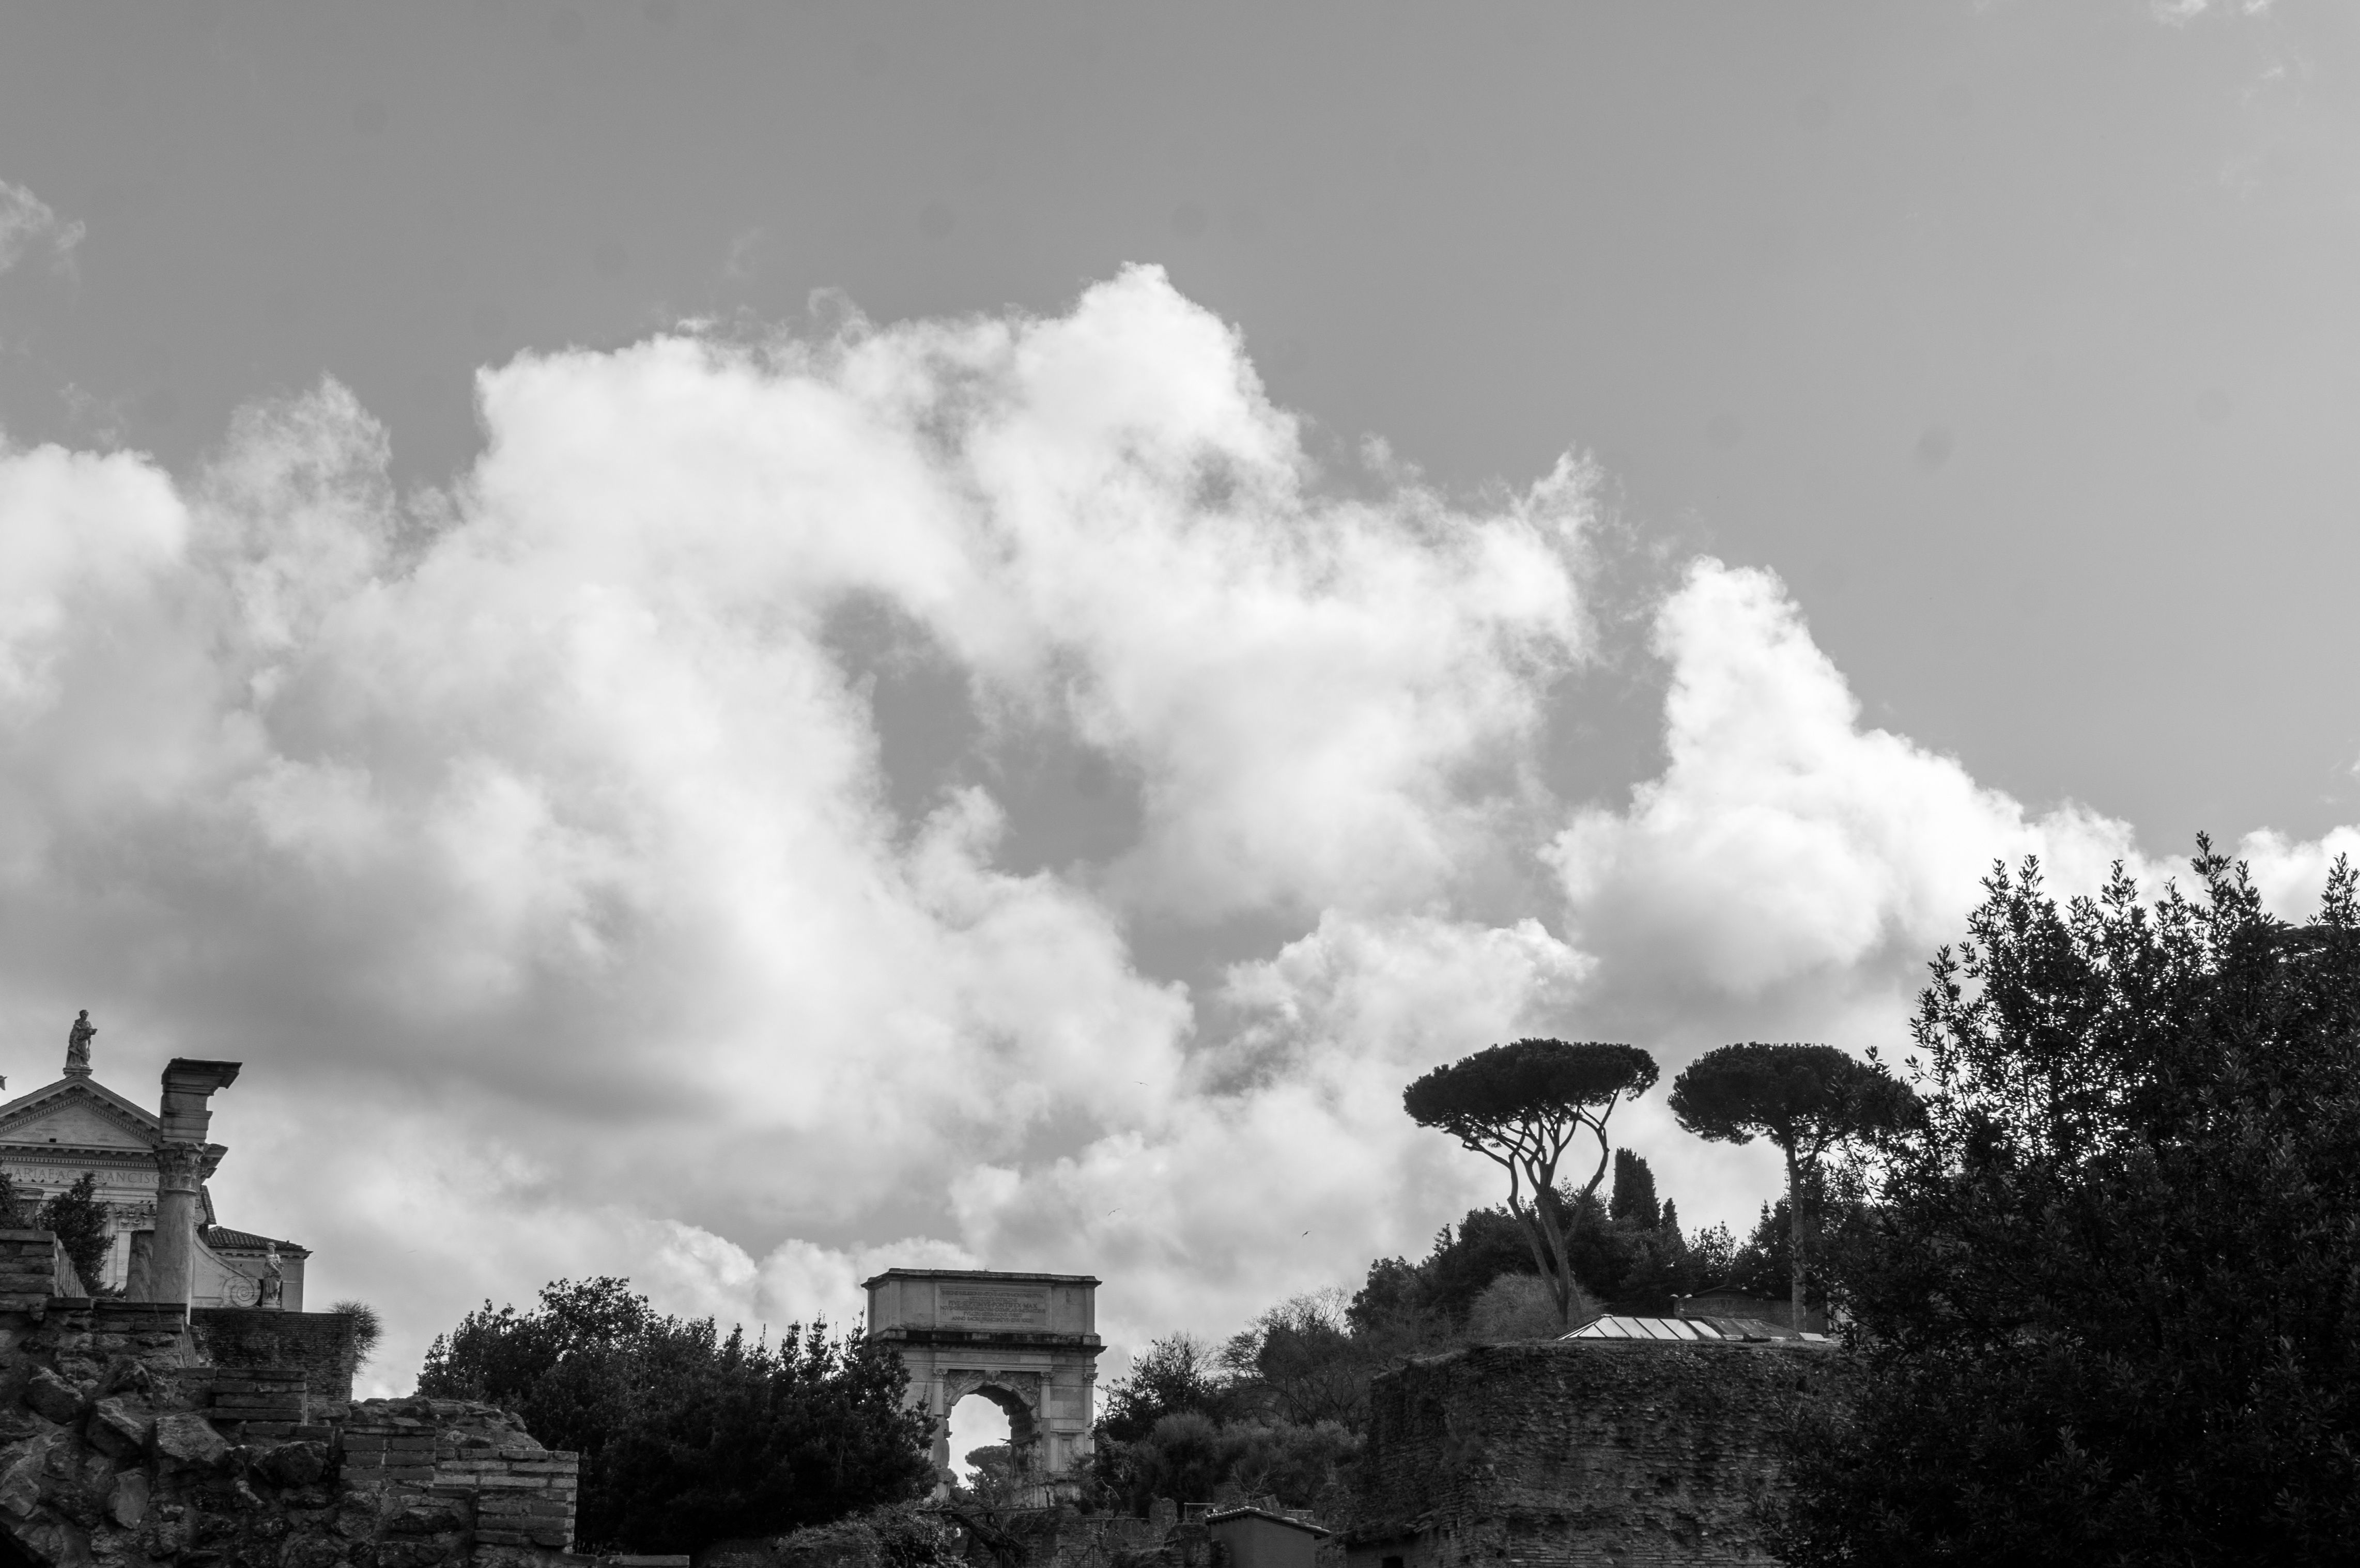
cloud, black and white, sky, photography, atmosphere, monochrome, meteorological phenomenon, monochrome photography, atmospheric phenomenon